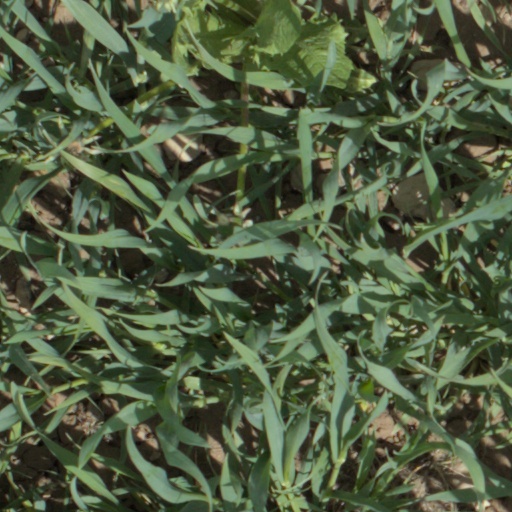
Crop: wheat